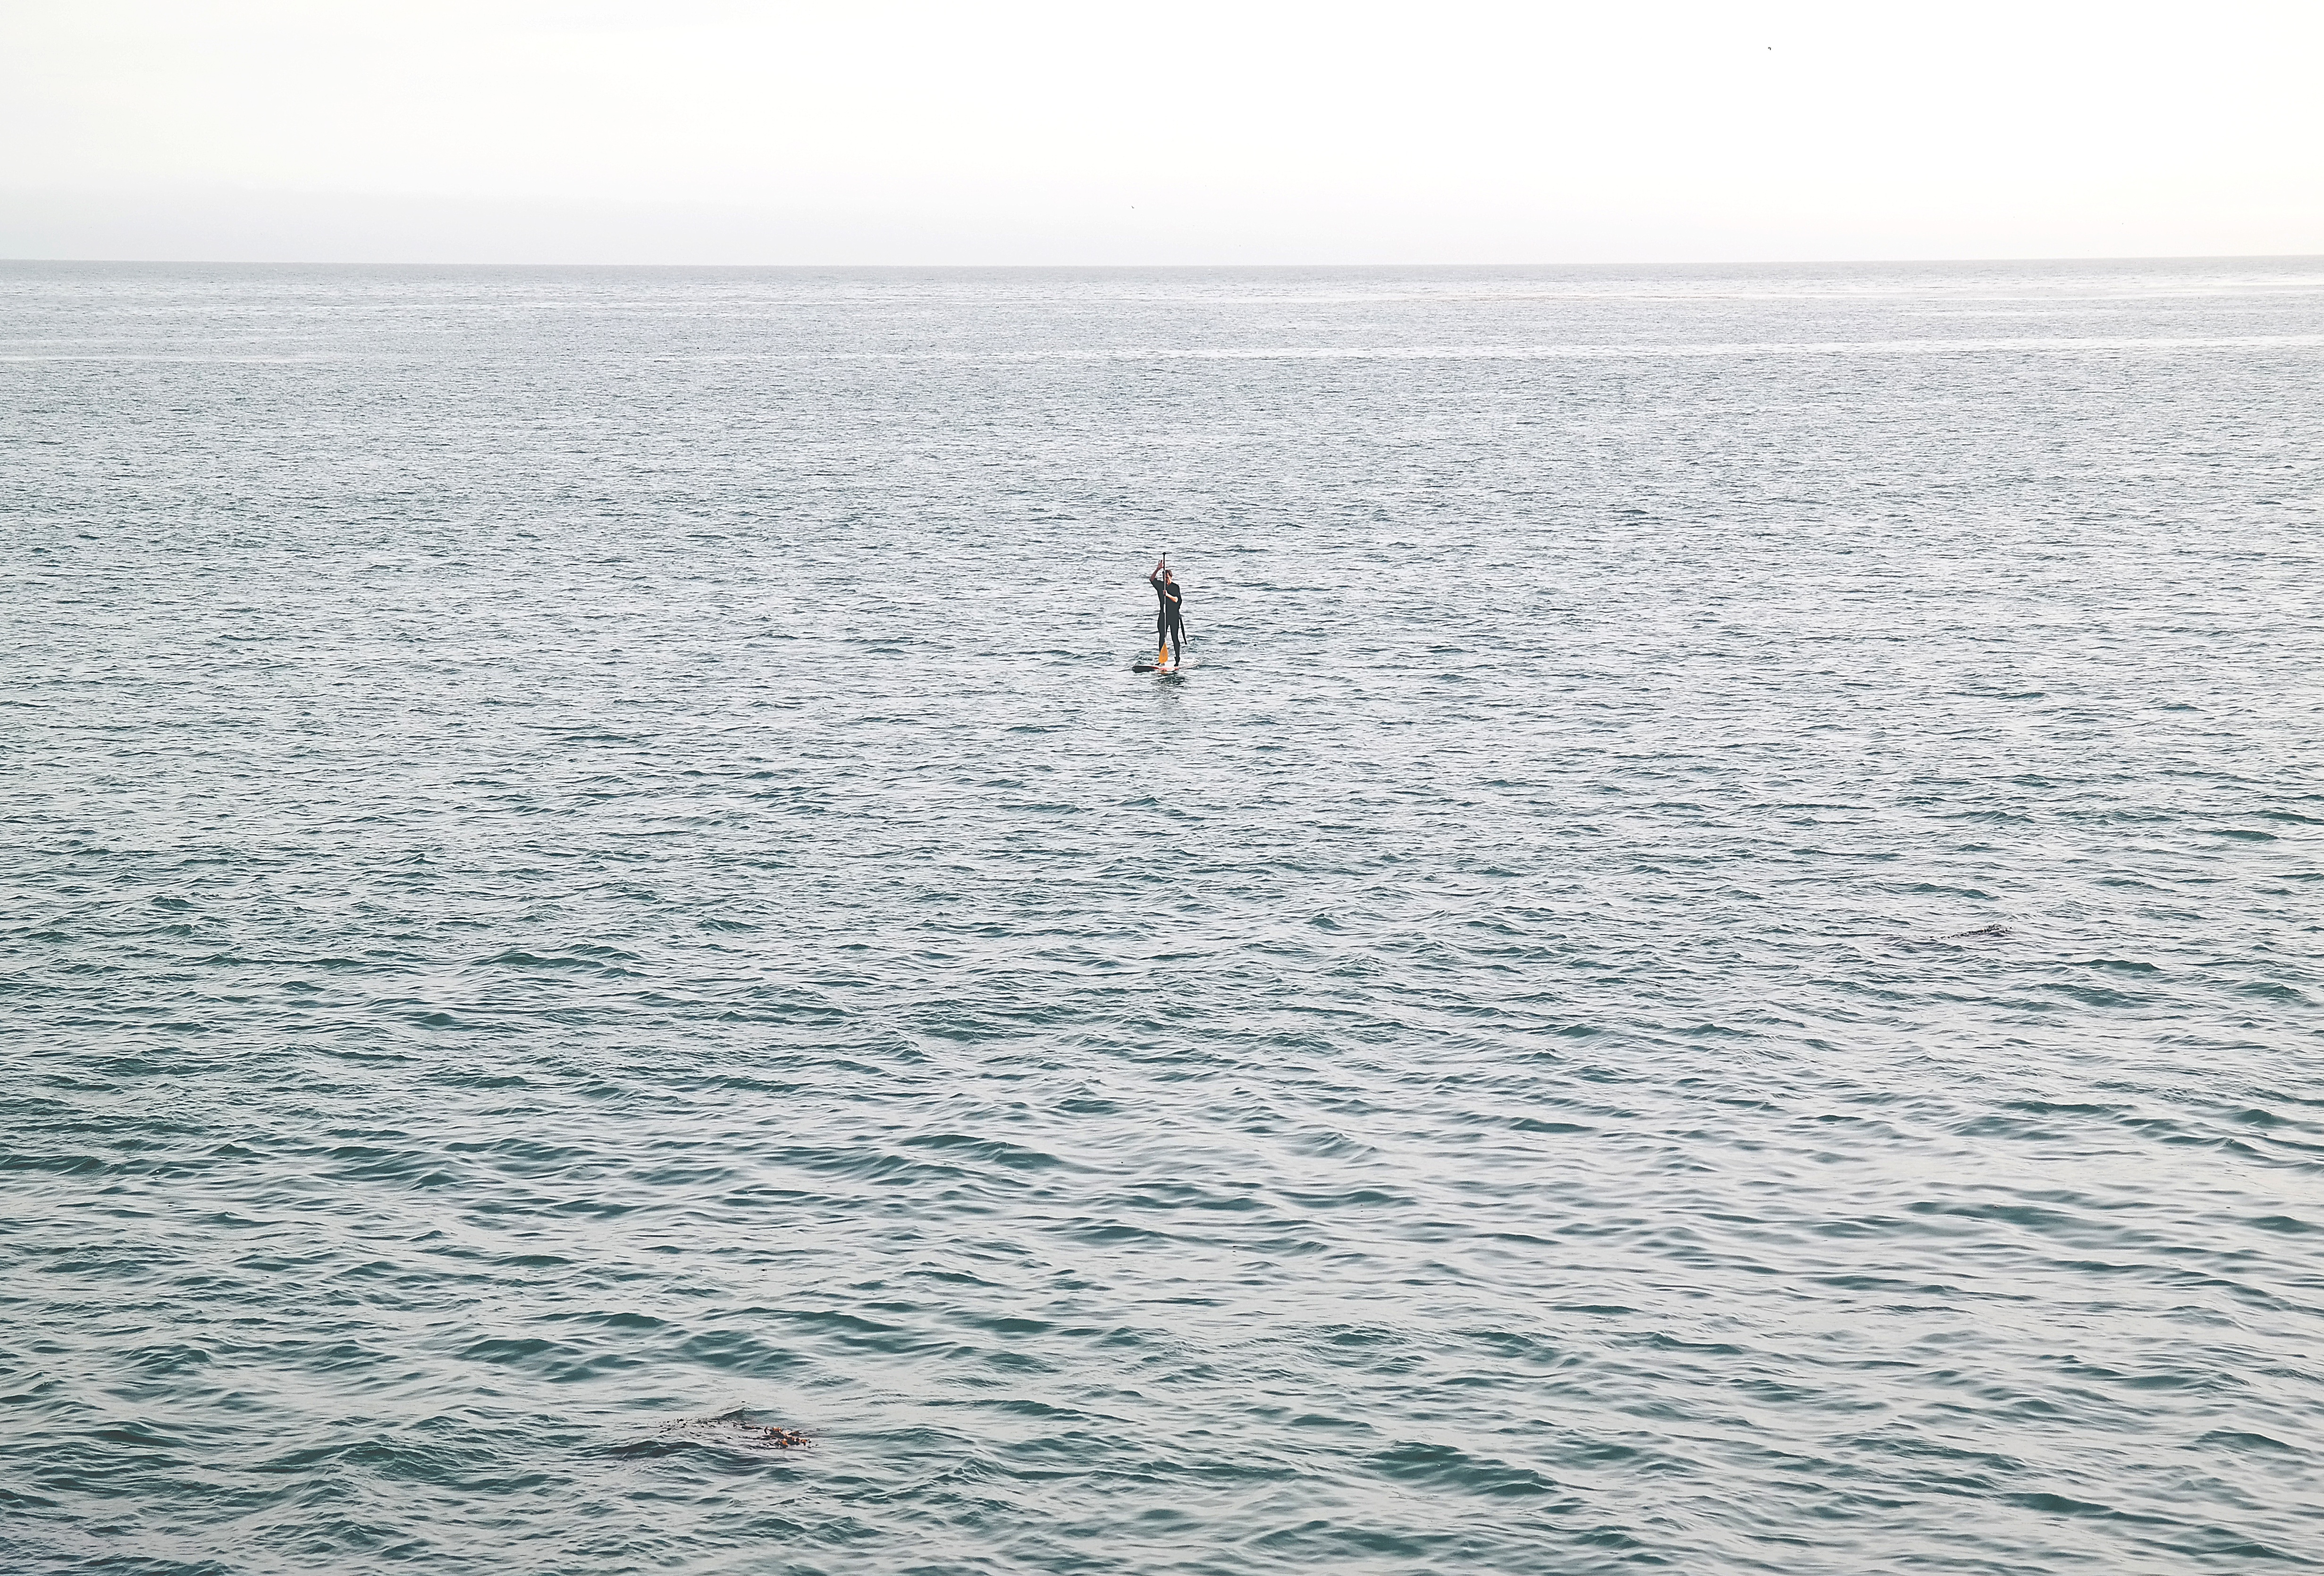
man, sea, water, ocean, horizon, person, wave, surfer, marine mammal